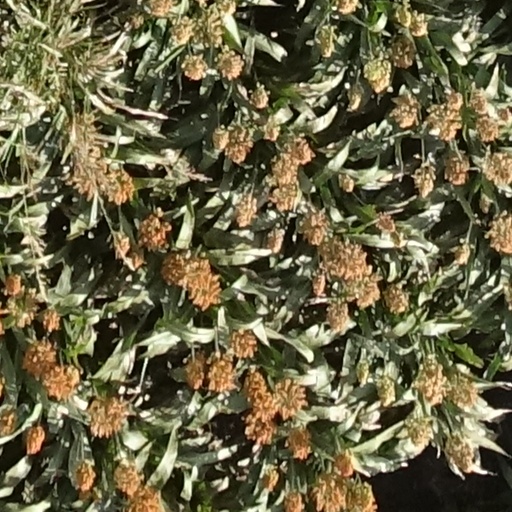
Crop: sorghum